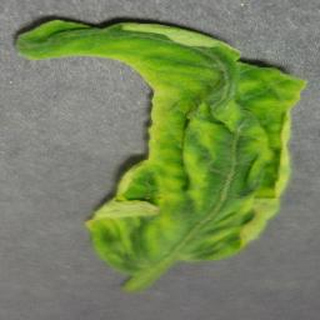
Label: tomato_yellow_leaf_curl_virus